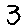
Label: 3